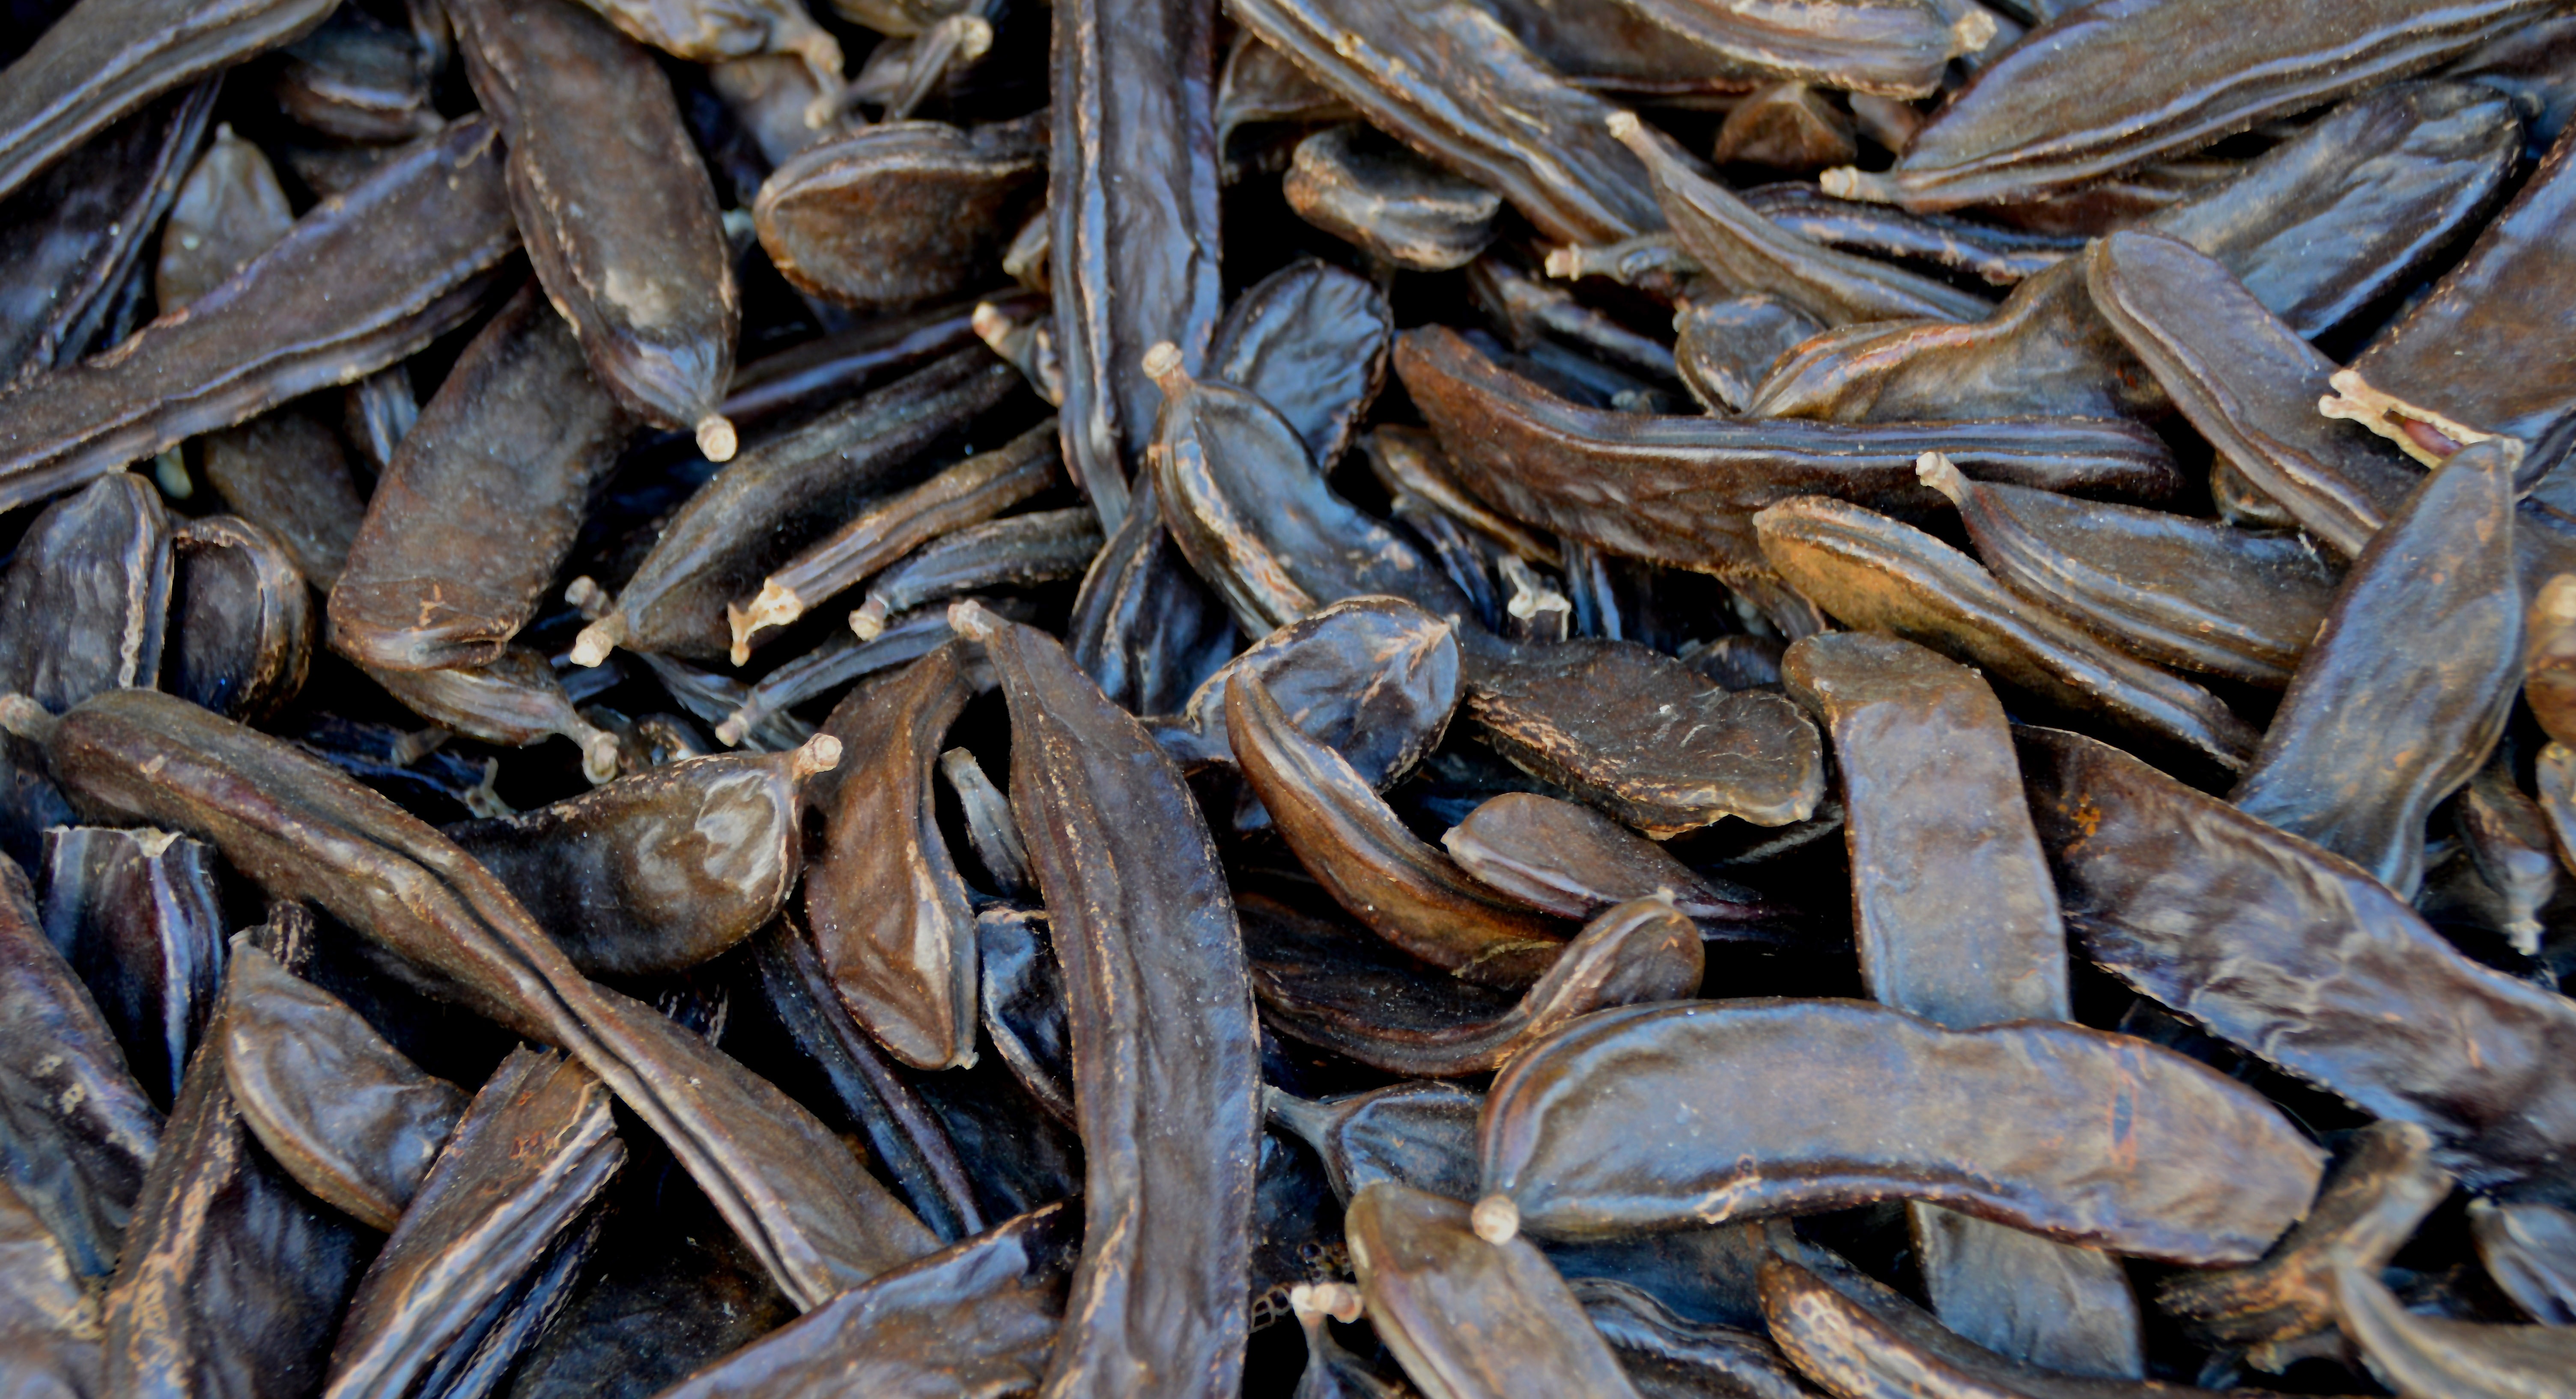
wood, bean, food, produce, market, dried, fish, healthy, vegetables, wrinkled, flavor, bio, purchasing, naturkost, bush bean, sunflower seed